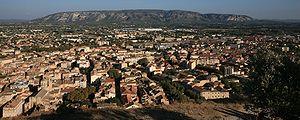
Vue de Cavaillon depuis la colline Saint-Jacques avec le Luberon en fond, orientation plein est
Cavaillon est une commune française du Sud-est de la France, située dans le département de Vaucluse en région Provence-Alpes-Côte d'Azur.